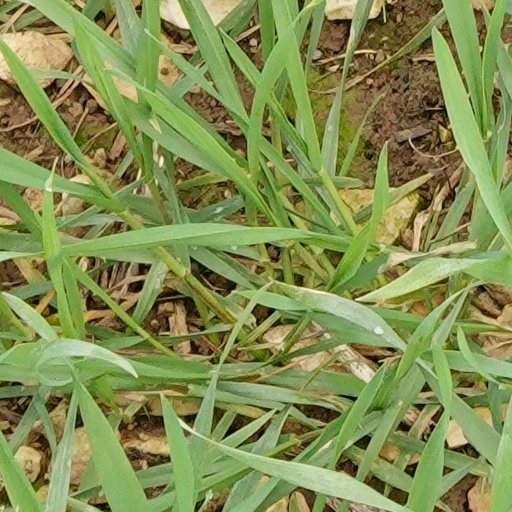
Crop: wheat